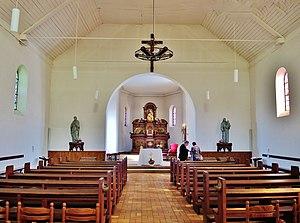
Intérieur de la chapelle Notre-Dame de Thierhurst. Heiteren. Haut-Rhin